Shirburn Ballads

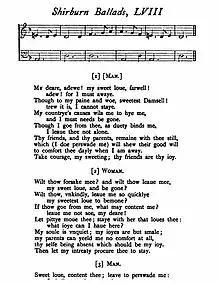
Transcript by A. Clark of one of the "Shirburn Ballads", 1907; this ballad entitled: "My dear, adieu! My sweet love, farewell" (transcript of item shown in original facsimile above, right hand side)

As described in the 1907 transcript by Andrew Clark, the book comprises 162 leaves, written on both sides, each measuring 6 by 3 inches. Subsequently added numbers go from [leaves] 98 to 257, indicating that the first 97 are missing. It was (re?)-bound in 1860 by Hatton of Manchester, in half-calf gilt. The name 'Edwarde Hull' is found on the reverse of the leaf labelled 155, "possibly the main scribe of the MS"; other names appearing as additions include those of Thomas Sturgies "the right Oner of this booke", Edward Sturgis, Thomas Manton, Richard Manton, Richard Halford and William Halford. According to the current British Library catalogue entry, the contents were copied directly from black-letter broadsides from the reigns of Elizabeth I and James I; although most of their titles are known from earlier portions of the Stationers' Register, the original printings of more than half have never been located. The text is mostly in a "single variable Secretary script", with annotations by possibly two other hands.